Valley of Peshawar

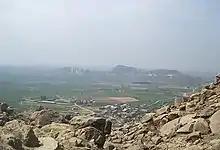
Peshawar valley seen from Ranigat.

The Valley of Peshawar is a broad area situated in the central part of the Khyber Pakhtunkhwa province of Pakistan. The valley is in area, and is traversed by the Kabul River. It has a mean elevation of . The valley takes its name from the city of Peshawar, which is situated at the western part of the valley close to Warsak Dam. To the west of the valley lies the Khyber Pass. The five most populous cities in the valley are Peshawar, Mardan, Swabi, Charsadda, and Nowshera.